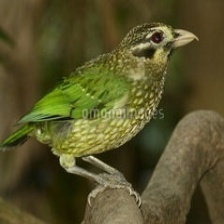
Species: SPOTTED CATBIRD
Scientific name: AILUROEDUS MACULOSUS